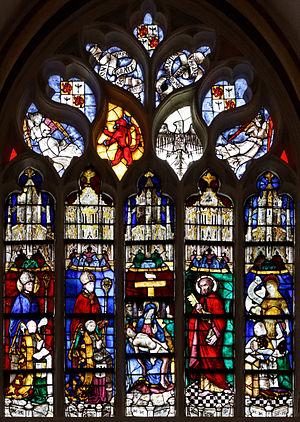
La cathédrale Saint‑Corentin, dont le nom complet est basilique cathédrale Saint-Corentin, est un lieu de culte catholique sous le patronage de Notre-Dame et du premier évêque légendaire dont elle porte le nom, saint Corentin. Elle est située dans le centre-ville de Quimper, chef-lieu du département du Finistère, en Bretagne. Siège du diocèse de Quimper avant la Révolution française, le bâtiment est depuis 1801 le siège du diocèse de Quimper et Léon.
Les vitraux de la cathédrale de Quimper sont un ensemble de verrières anciennes et modernes qui décorent les fenêtres de la cathédrale Saint-Corentin de Quimper.